Machado de Assis

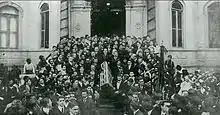
Students and friends, among them Euclides da Cunha, leave the Academy carrying the coffin of Machado de Assis to the Cemetery St. John the Baptist, 1908.

Joaquim Maria Machado de Assis was born on 21 June 1839 in Rio de Janeiro, then capital of the Empire of Brazil. His parents were Francisco José de Assis, a wall painter, the son of freed slaves, and Maria Leopoldina da Câmara Machado, a Portuguese washerwoman from the Azores. He was born in Livramento country house, owned by "Dona" Maria José de Mendonça Barroso Pereira, widow of senator Bento Barroso Pereira, who protected his parents and allowed them to live with her. "Dona" Maria José became Joaquim's godmother; her brother-in-law, commendator Joaquim Alberto de Sousa da Silveira, was his godfather, and both were paid homage by giving their names to the baby. Machado had a sister who died young. Joaquim studied in a public school, but was not a good student. While helping to serve the masses, he met Father Silveira Sarmento, who became his Latin teacher and also a good friend.